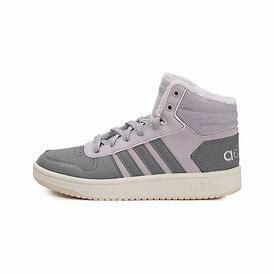
Brand: adidas
Model: NEO Hoops 2 Mid Skate